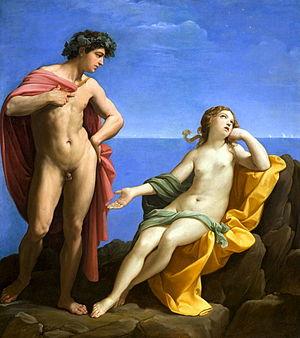
1620 est une année bissextile commençant un mercredi.